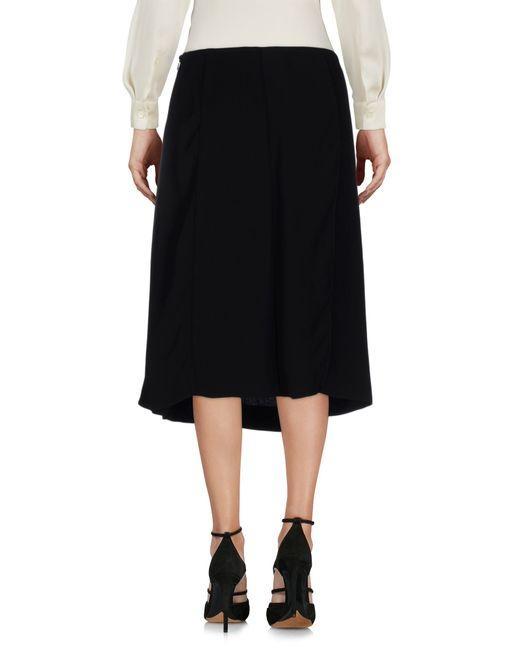
Knielanger formeller schwarzer A-Linien-Rock